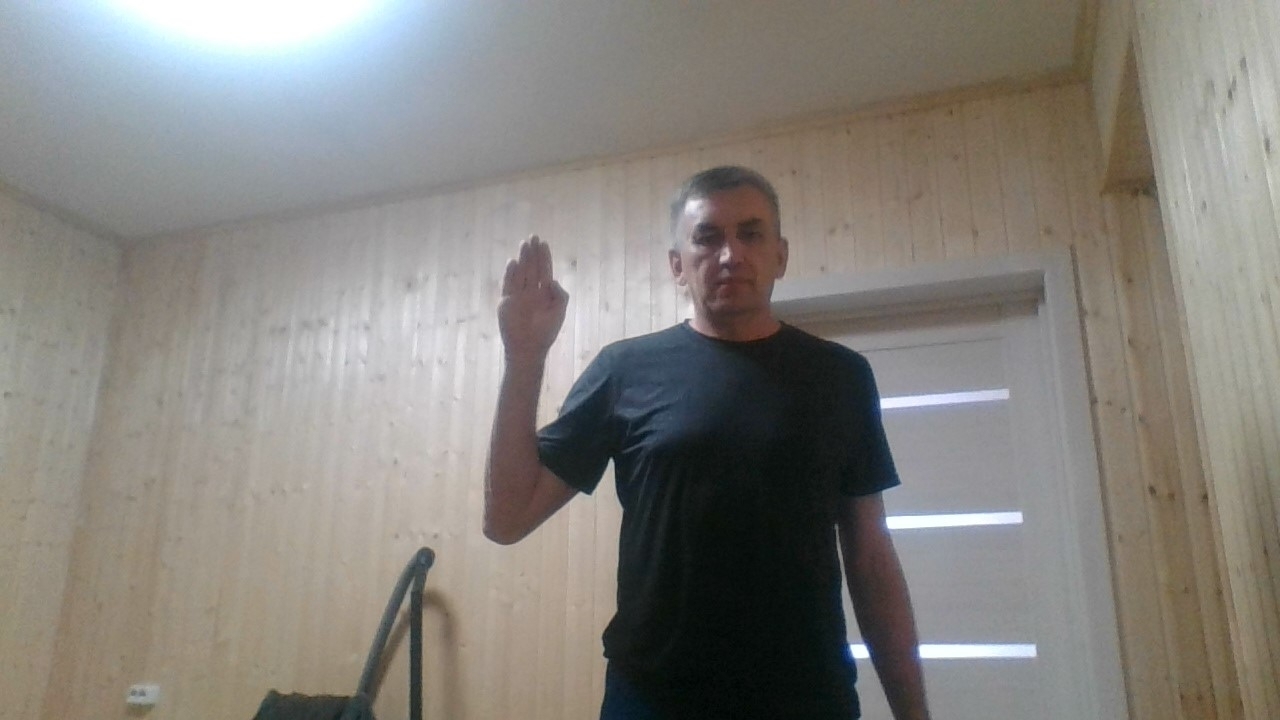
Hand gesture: stop